Ohio Wesleyan University

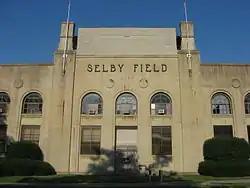
Selby Field is home to OWU's football, lacrosse, and field hockey teams.

Socially conscious students can join organizations such as the activist group "Young Democratic Socialists" or participate in student government groups, such as the Campus Programming Board and the Wesleyan Council on Student Affairs. The "PRIDE" organization offers support to OWU's LGBT students.